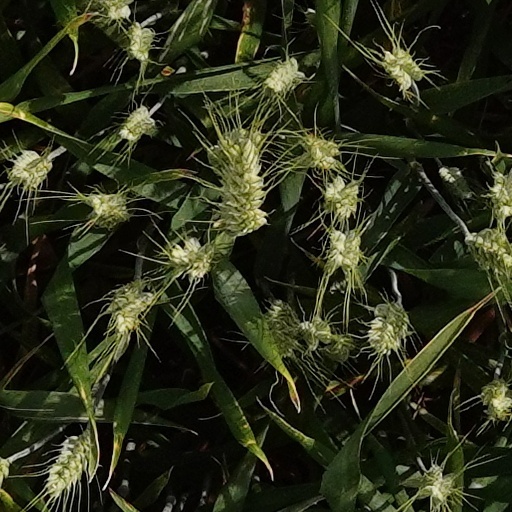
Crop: wheat